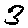
Label: 3